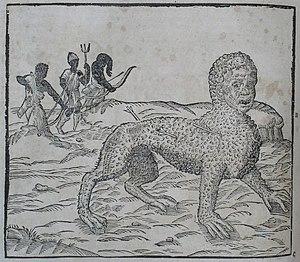
Une bête qui s’appelle Huspalim
Des monstres et prodiges d'Ambroise Paré est un ouvrage du XVIᵉ siècle, initialement intitulé Des monstres tant terrestres que marins, avec leurs portraicts. Plus un petit traité des plaies faites aux parties nerveuses. Il s'agit du second volume d'un ensemble nommé Deux livres de chirurgie. La première édition date de 1573 et connaîtra des augmentations, grâce à d'autres observations et lectures, jusqu'en 1585. Dans ce traité illustré, le chirurgien barbier, devenu chirurgien de quatre Rois de France, recense les monstres qu'il a parfois lui-même observés et ceux tirés de ses nombreuses lectures.